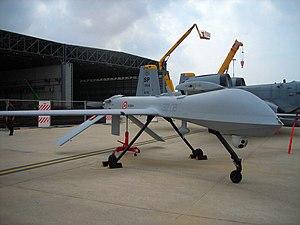
L’Aeronautica Militare est le nom de la force aérienne italienne.